Fort San Carlos

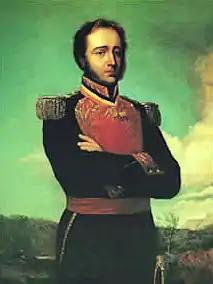
General Gregor MacGregor

Maria Mattair owned the Town Lot and surroundings from 1784 until 1788, when the Spanish colonial government assumed possession after a land exchange. In June 1795, American rebel marauders led by Richard Lang attacked the Spanish garrison on Amelia Island. Colonel Charles Howard, an officer in the Spanish military, discovered that the rebels had built a battery and were flying the French flag. On August 2, he raised a sizable Spanish force, sailed up Sisters Creek and the Nassau River, and attacked them. The rebels fled across the St. Marys River to Georgia.